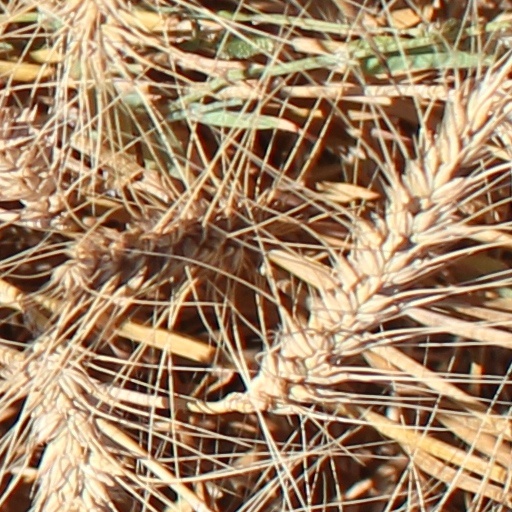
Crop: wheat